Romulea columnae

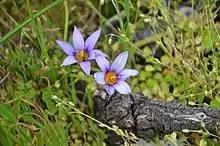
"Romulea columnae" on El Hierro, one of the Canary Islands

"Romulea columnae" is native to various temperate areas of western Asia, Africa and Europe.